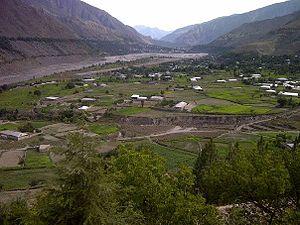
Chitral, autrefois écrit Tchitral, est la ville principale du district de Chitral situé lui-même dans la province de Khyber Pakhtunkhwa au nord du Pakistan, près de la frontière avec l'Afghanistan. La ville se trouve sur les berges occidentales de la rivière Kunar; à proximité du Tirich Mir, le plus haut sommet de l'Hindu Kush. En 2017, la ville compte près de 50 000 habitants. C'était un royaume au XIVᵉ siècle.